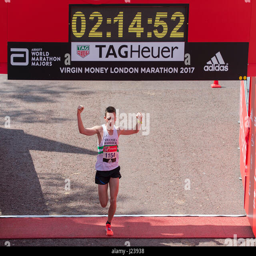
person finishes ahead of elite men